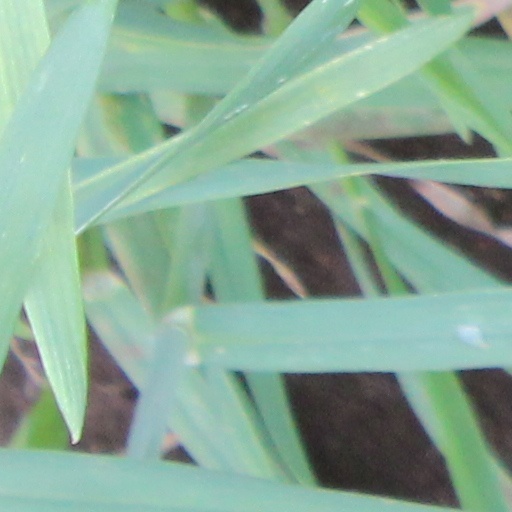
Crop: wheat